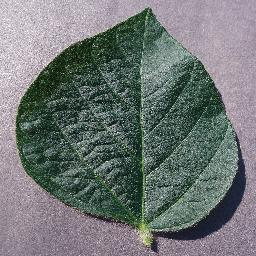
Label: Soybean___healthy